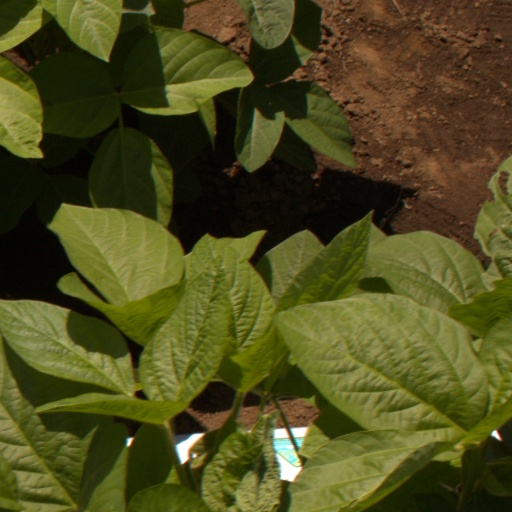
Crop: soybean